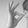
ASL letter: F